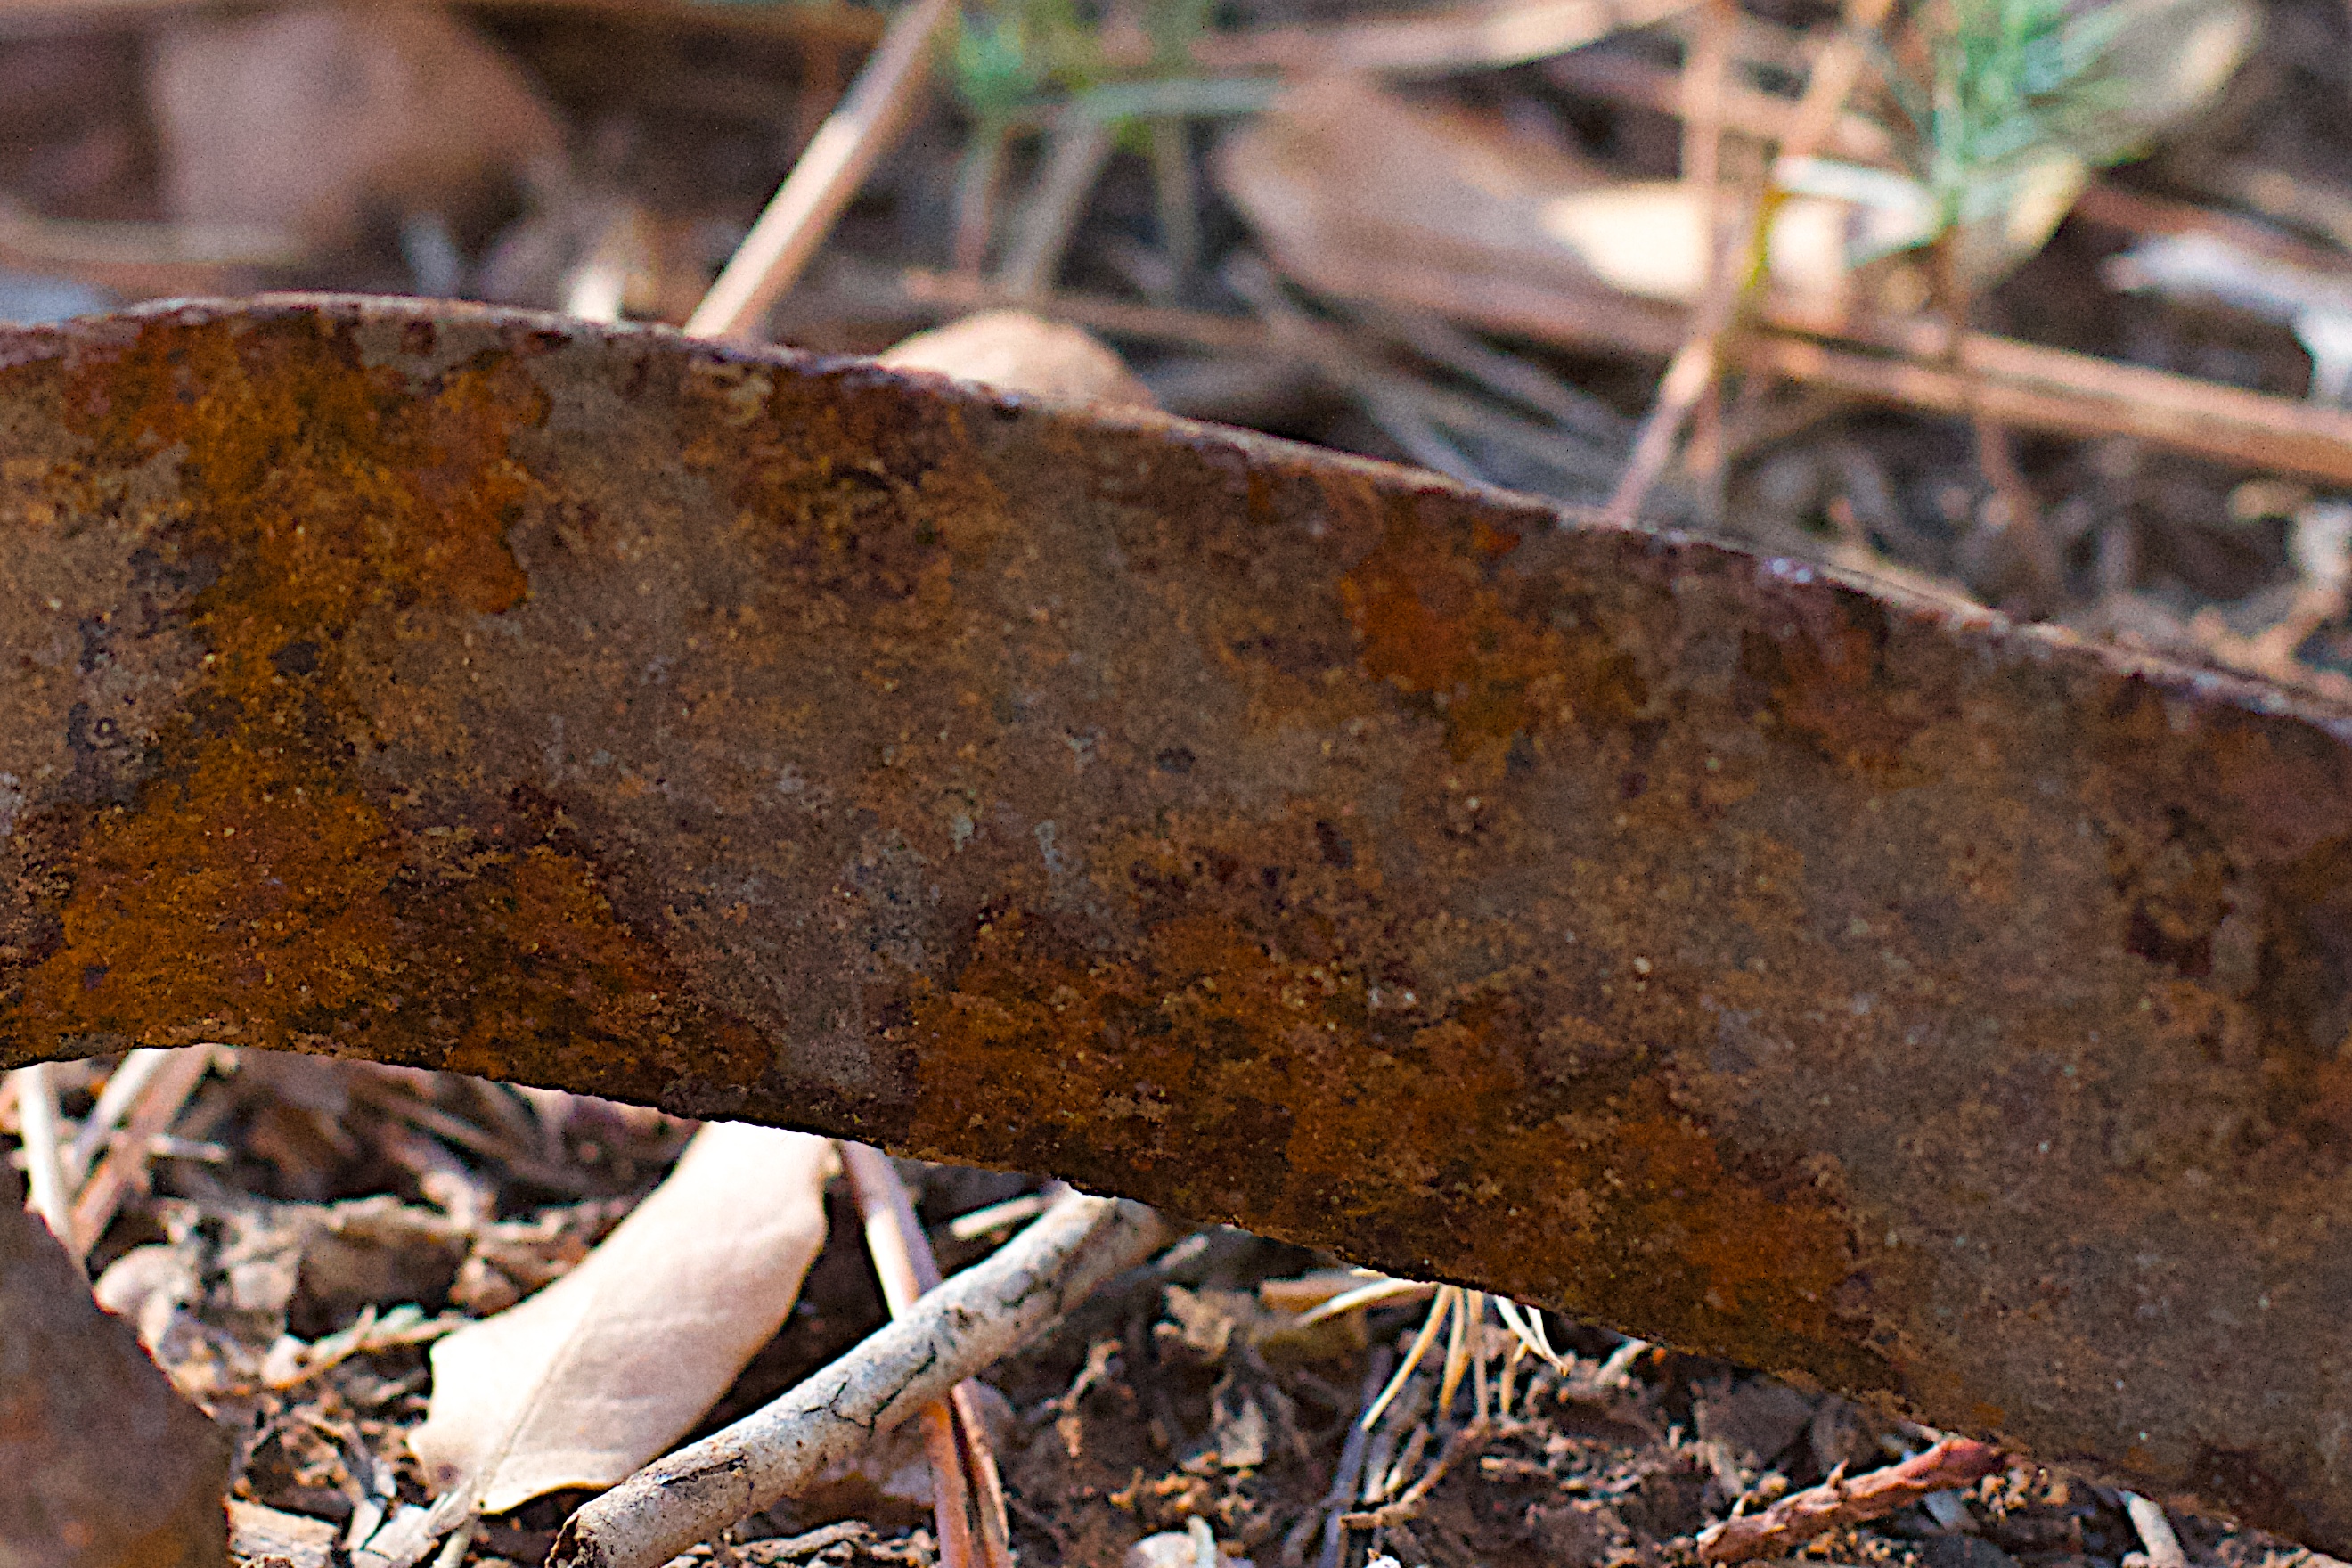
tree, plant, wood, leaf, trunk, rust, soil, macro photography